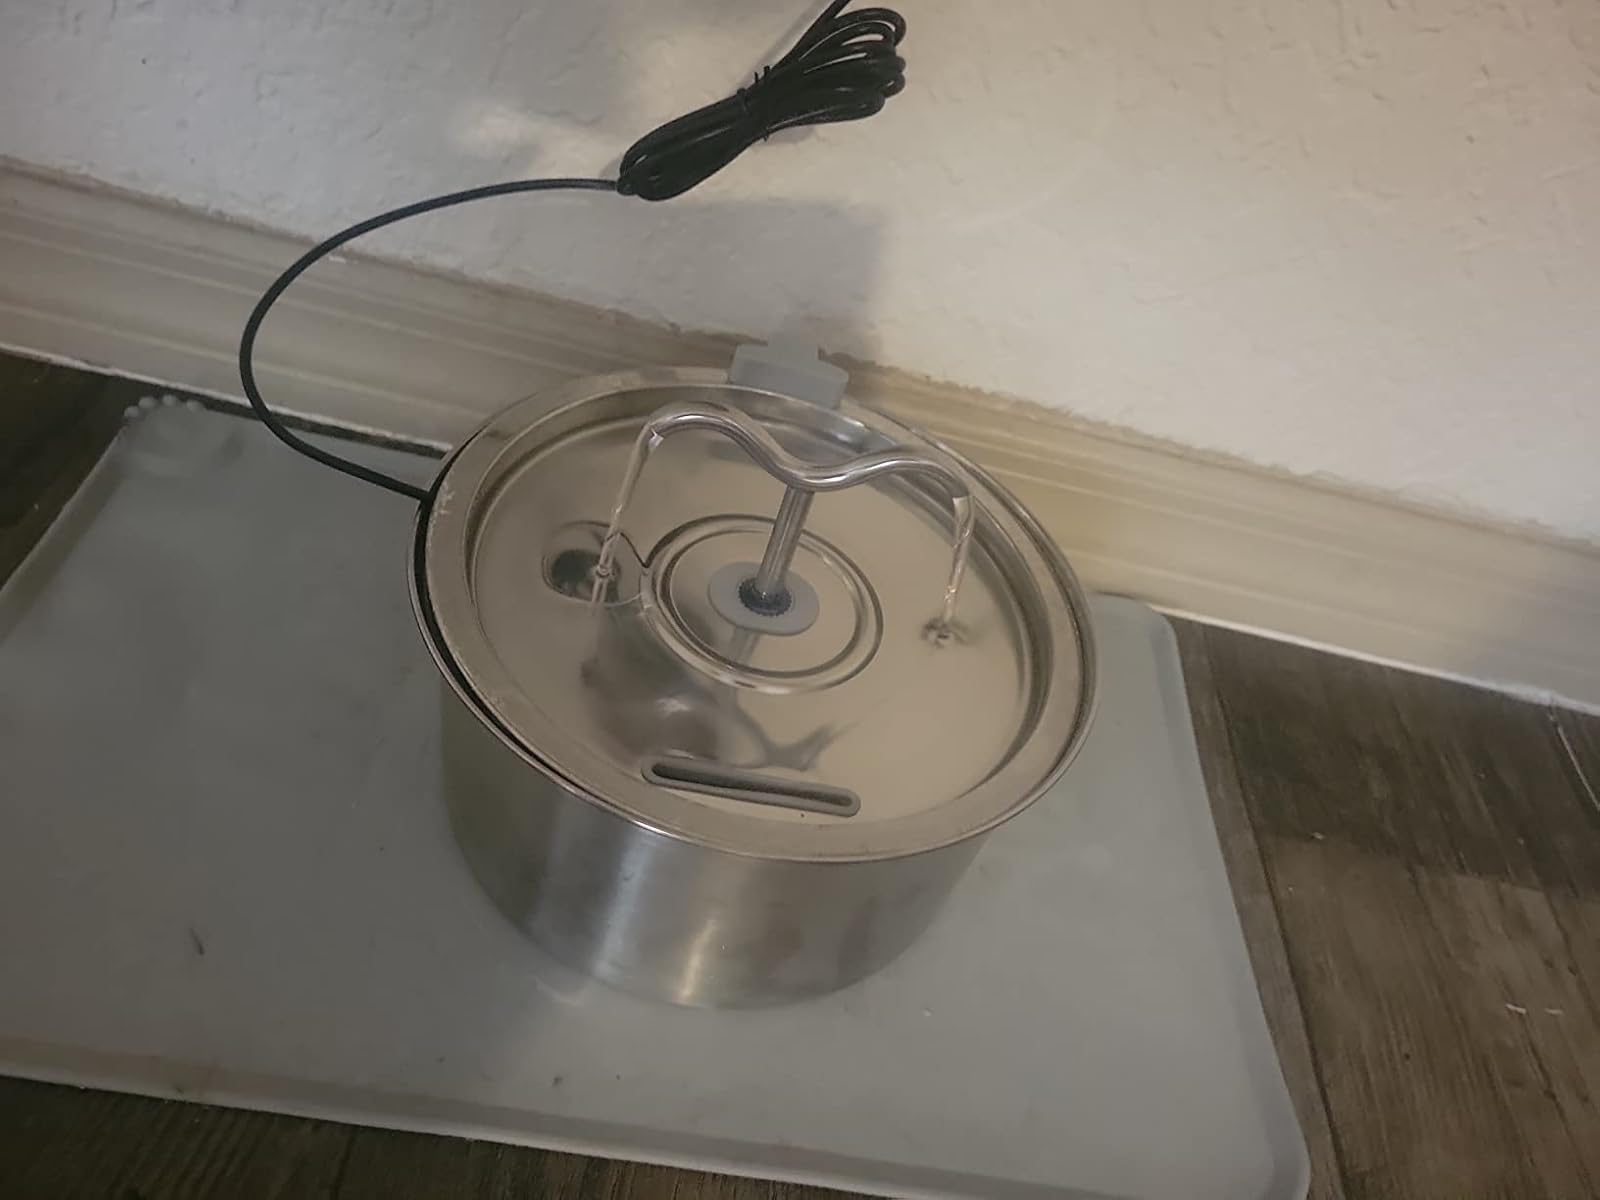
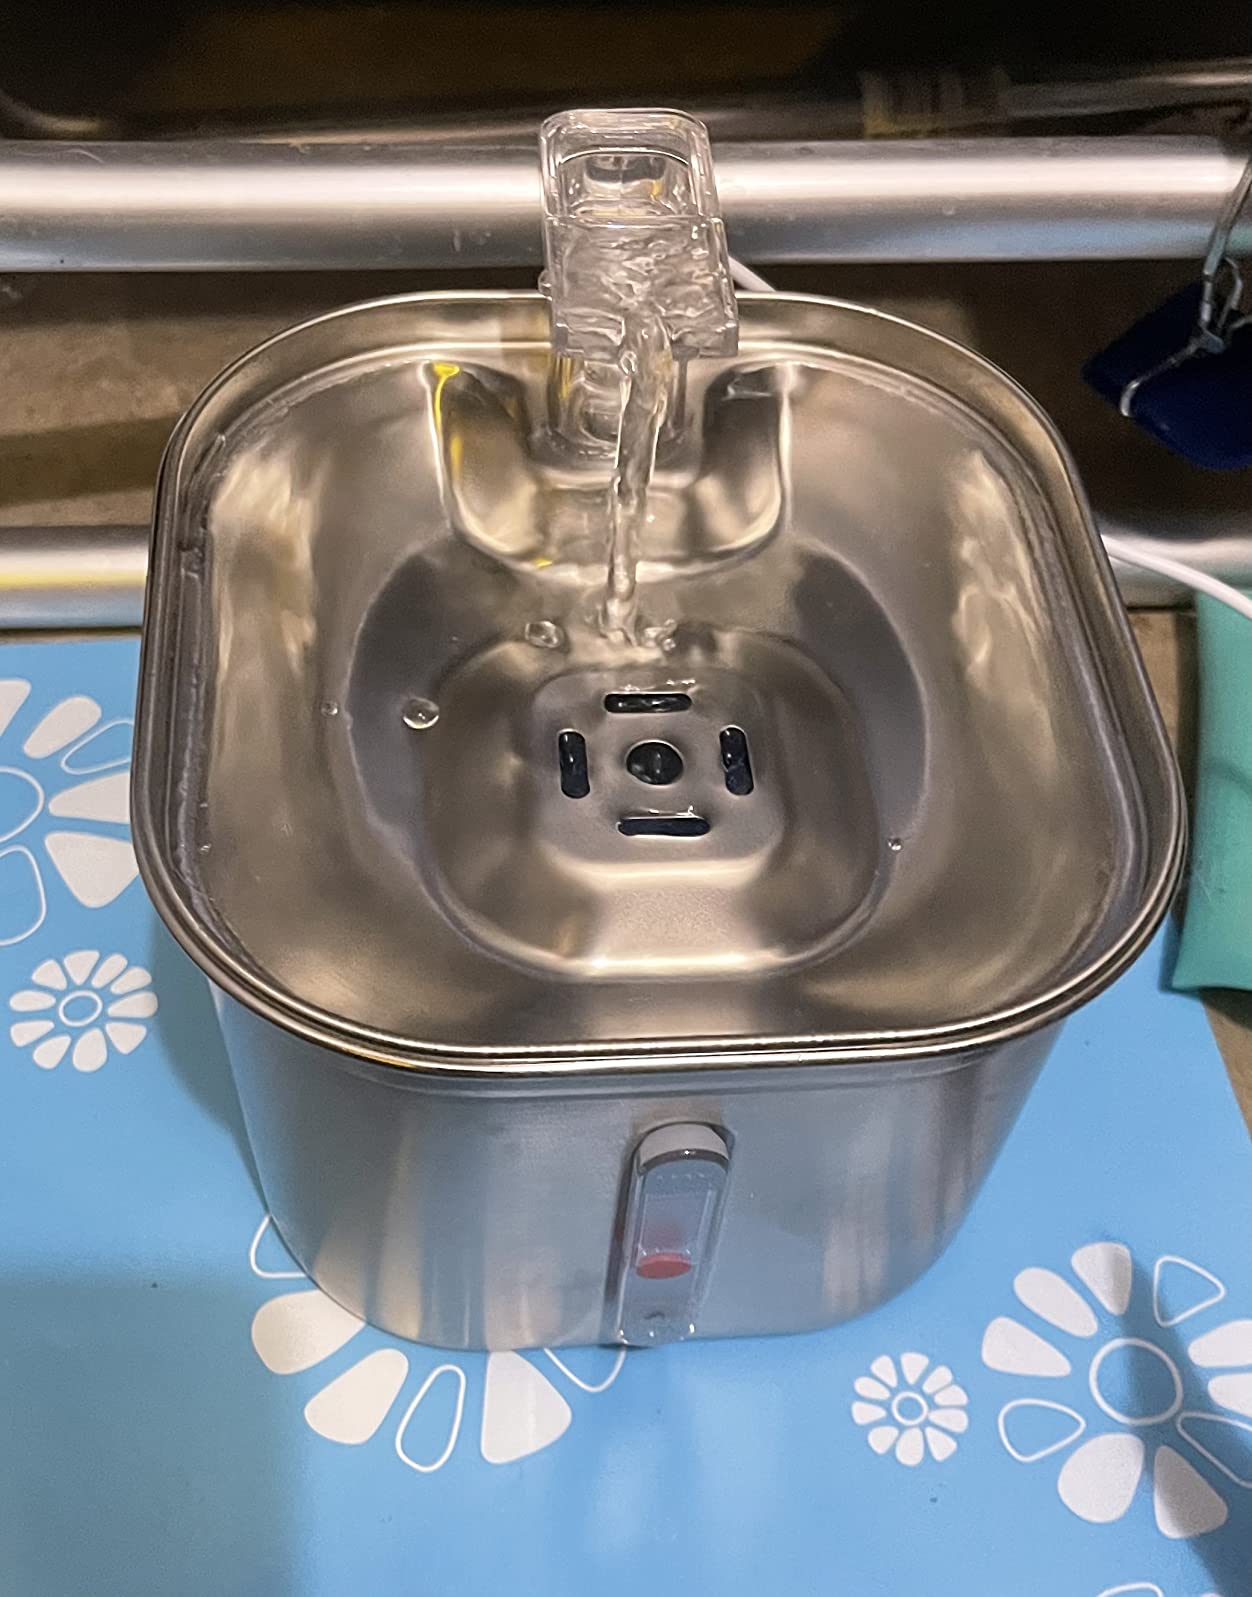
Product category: items_bowl
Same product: no